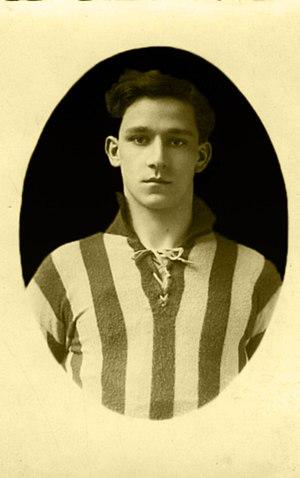
Auguste « Gust » Hellemans est un footballeur belge, né le 21 juin 1907 à Kapelle-op-den-Bos et mort le 4 mai 1992 à Berchem-Sainte-Agathe.